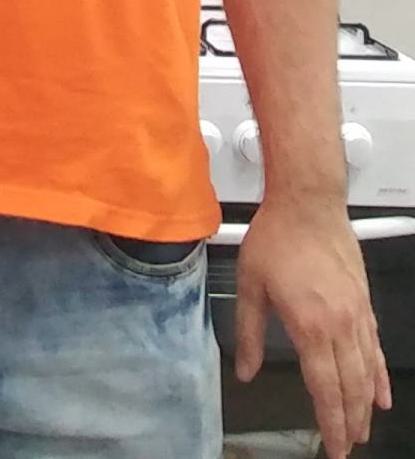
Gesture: no_gesture